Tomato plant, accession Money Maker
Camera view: vertical (180 deg); turntable rotation: 330 degrees
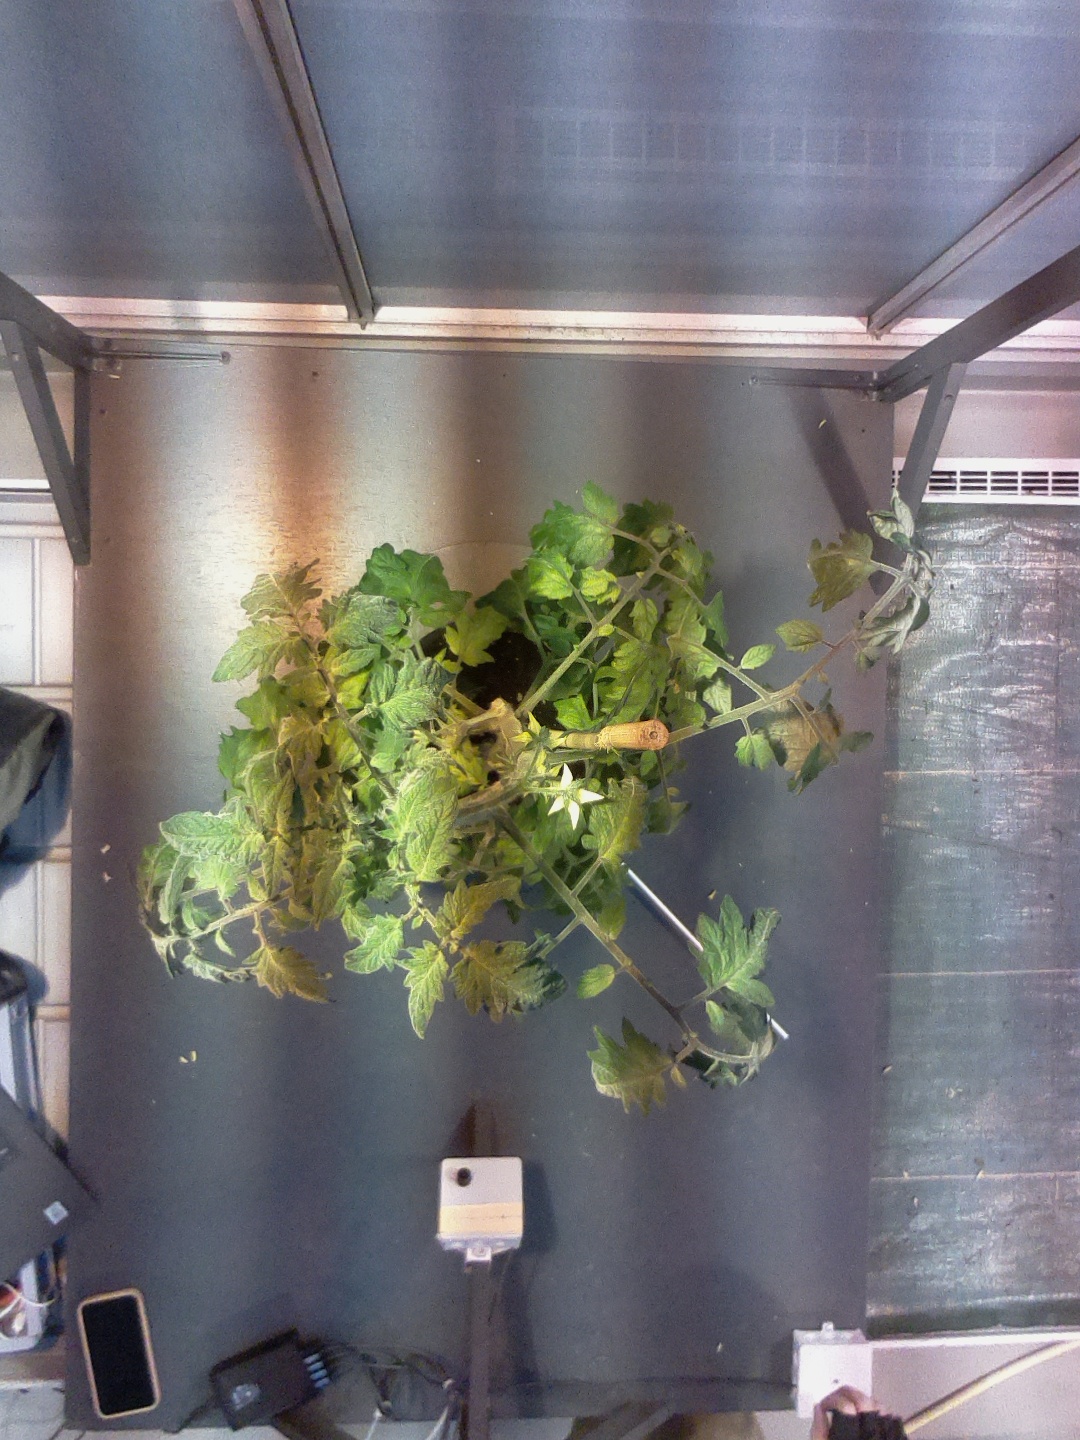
BBCH growth stage 71: 10%-20% of final fruit size